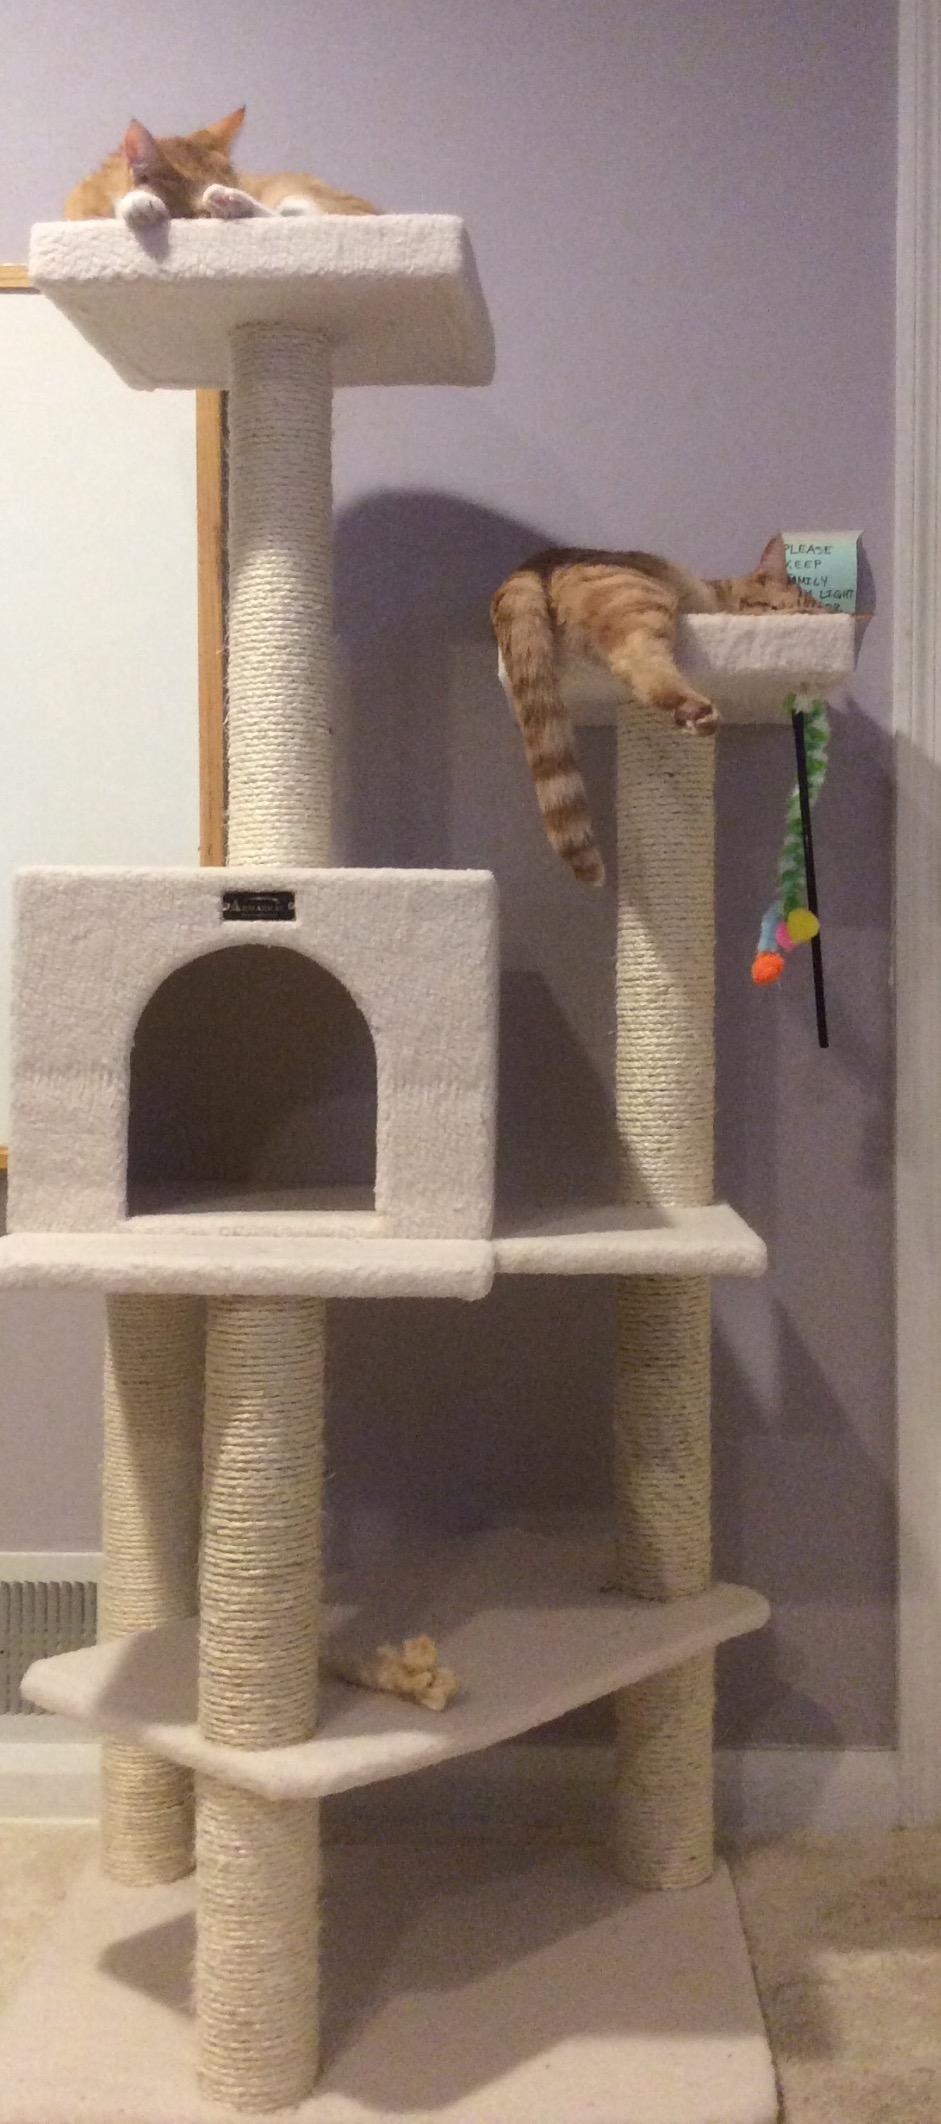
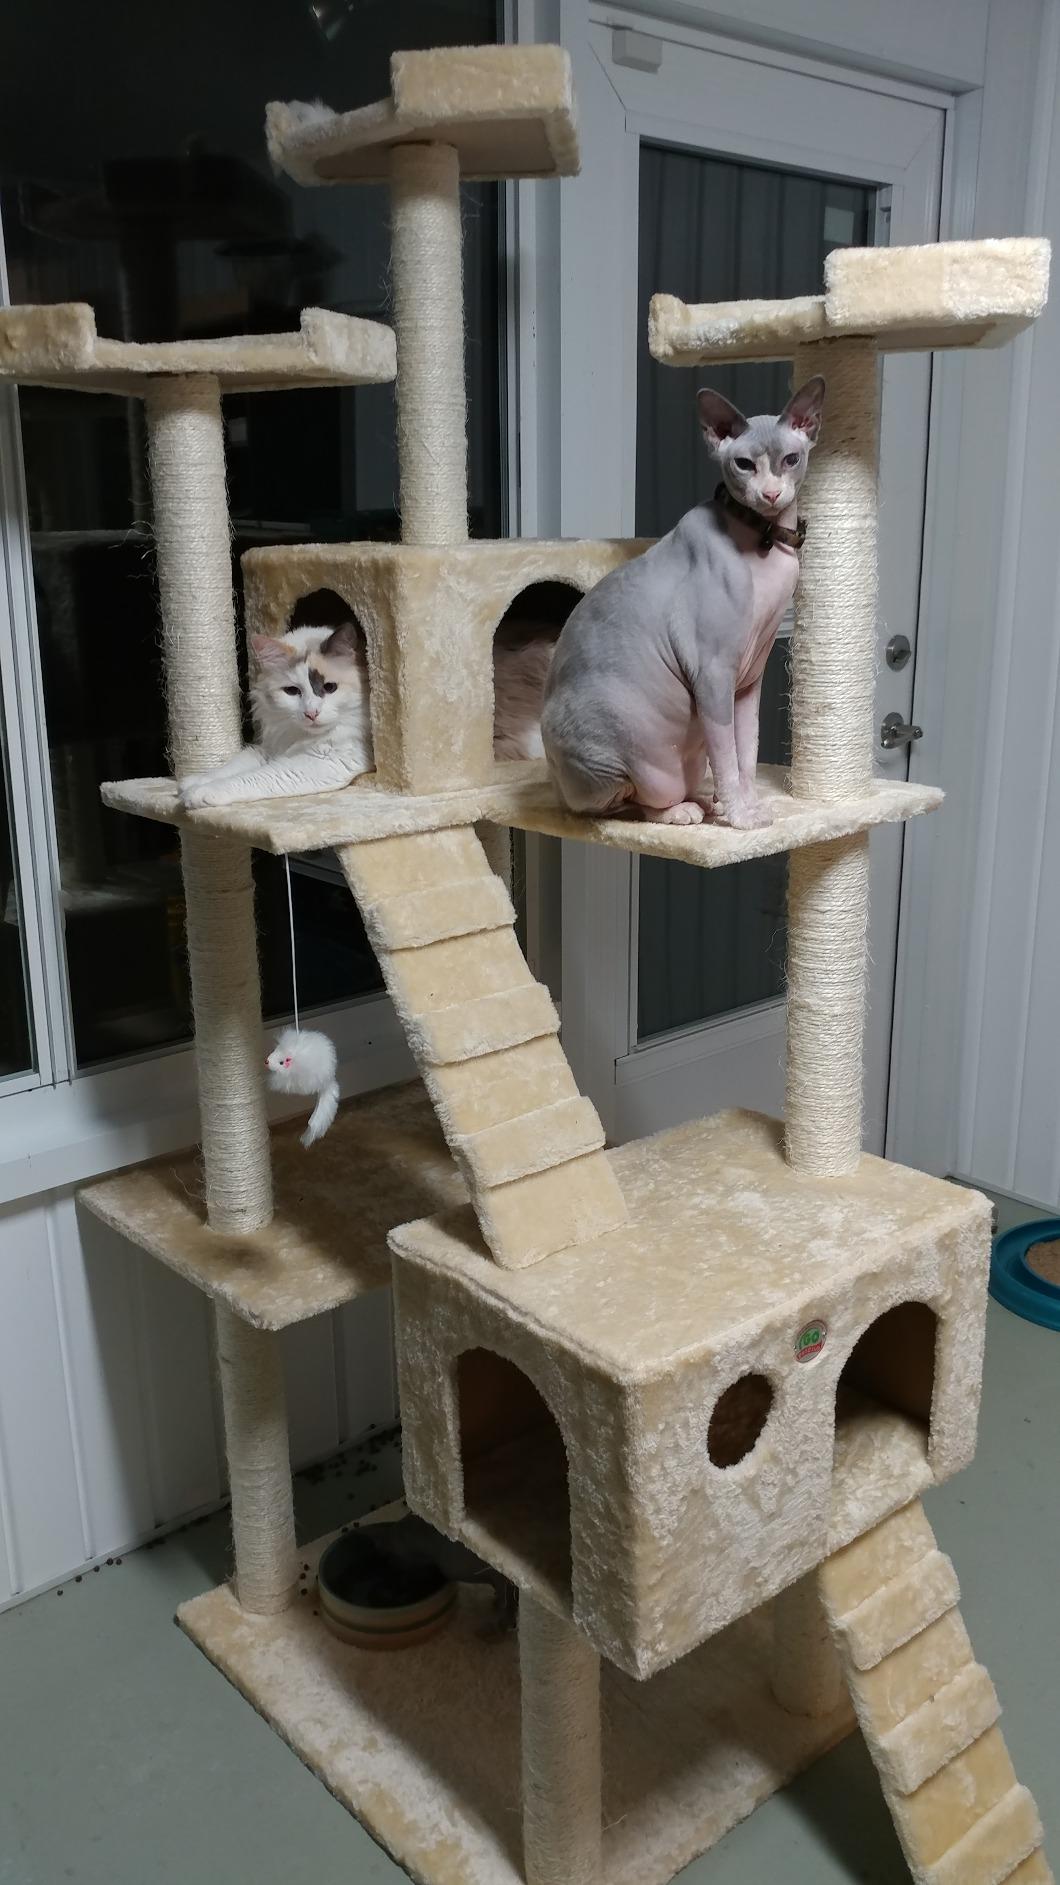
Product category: items_cat tree
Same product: no